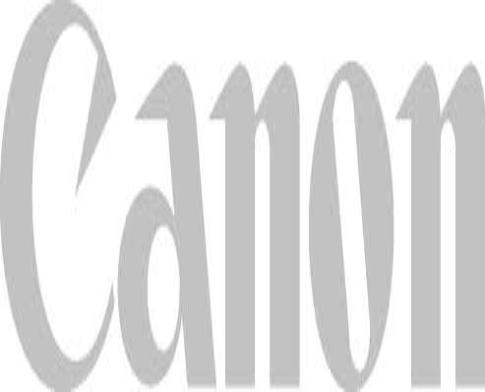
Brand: Canon
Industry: Electronic